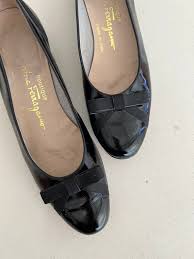
Label: Ballet Flat